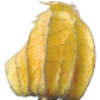
Label: physalis_with_husk